Cecil Pugh

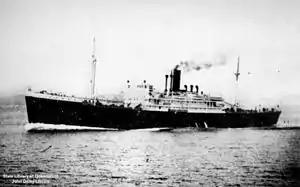
before becoming a troop ship

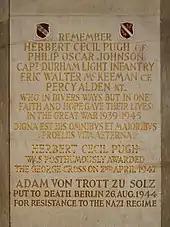
Inscription in the chapel of Mansfield College, Oxford in memory of alumni including Pugh

Pugh was the second of seven children of Harry Walter and Jane (Douglas) Pugh. He was born in 1898 in Johannesburg and attended Jeppe High School for Boys. In the First World War in 1917–19 he was a medical orderly in France with the South African Field Ambulance.